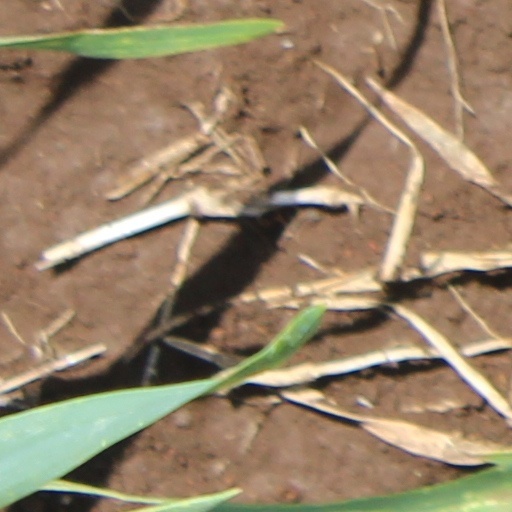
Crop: wheat